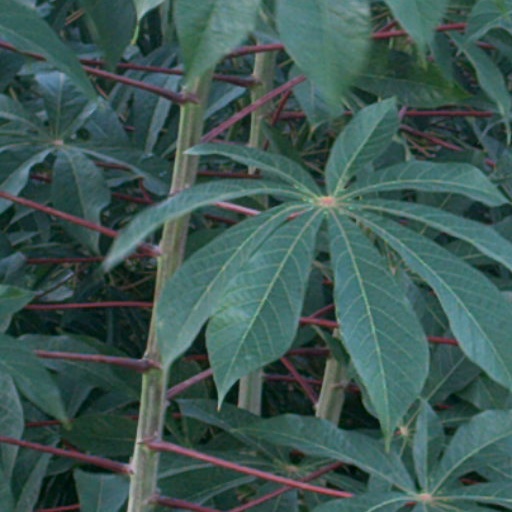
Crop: cassava